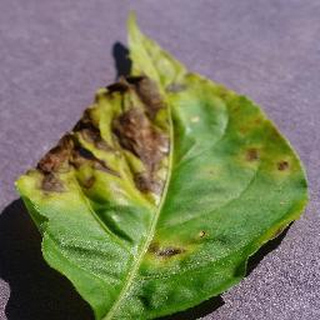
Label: bell_pepper_bacterial_spot